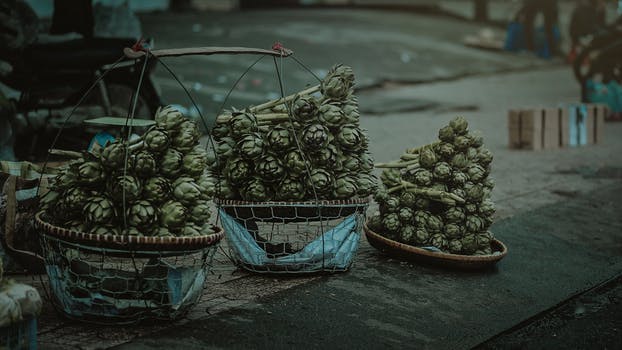
Label: No Watermark